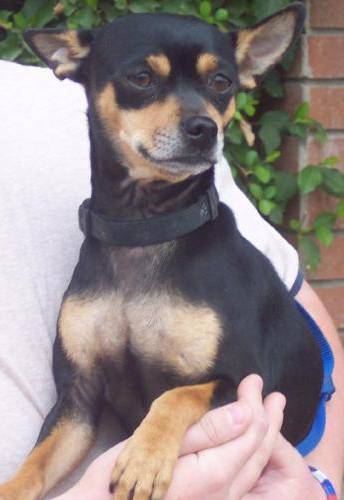
Label: dog